Marty Baller

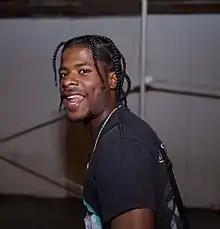

Milton Delano Martin III, better known by his stage name Marty Baller, is an American rapper, songwriter, and dancer from the Harlem neighborhood of Manhattan, New York. Aside from his solo career, he was a member of the hip-hop group A$AP Mob and worked as tour hype man to rapper ASAP Ferg.